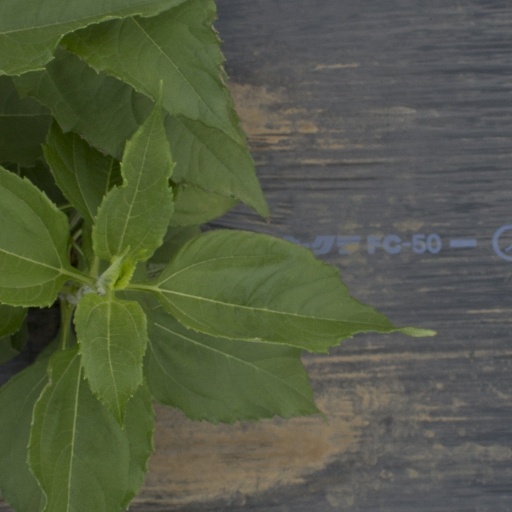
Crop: Jerusalem artichoke